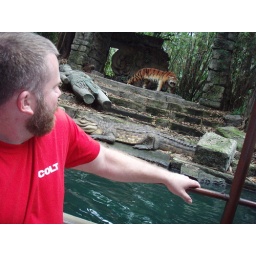
That tiger can jump over 30 feet. Fortunately, Dan's sitting 25 feet away.